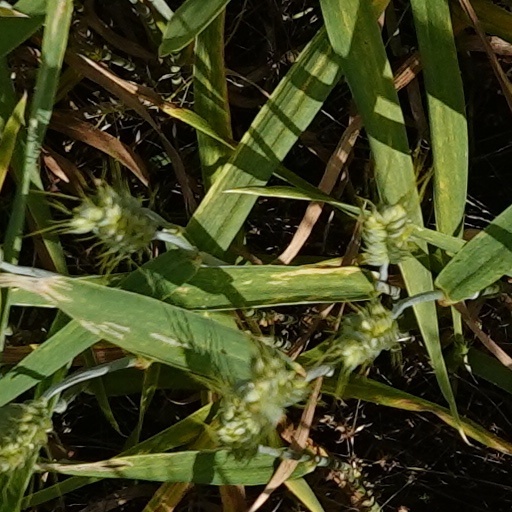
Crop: wheat